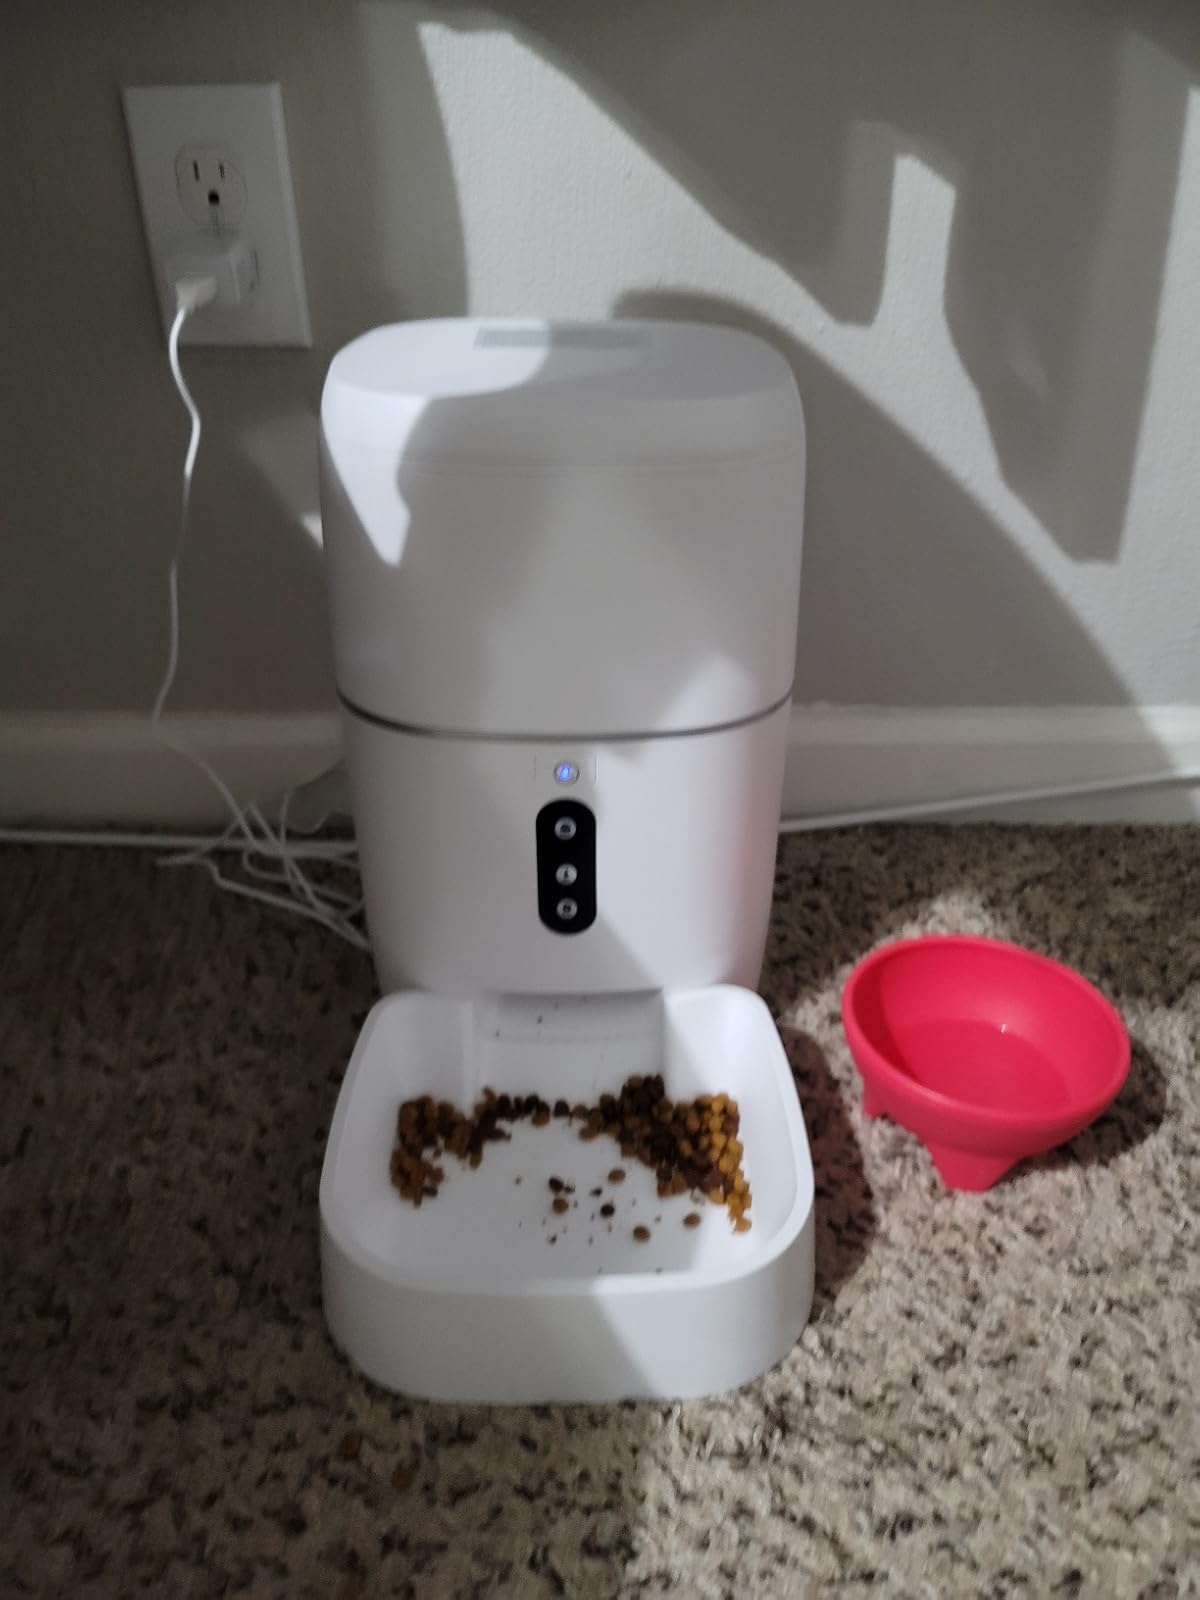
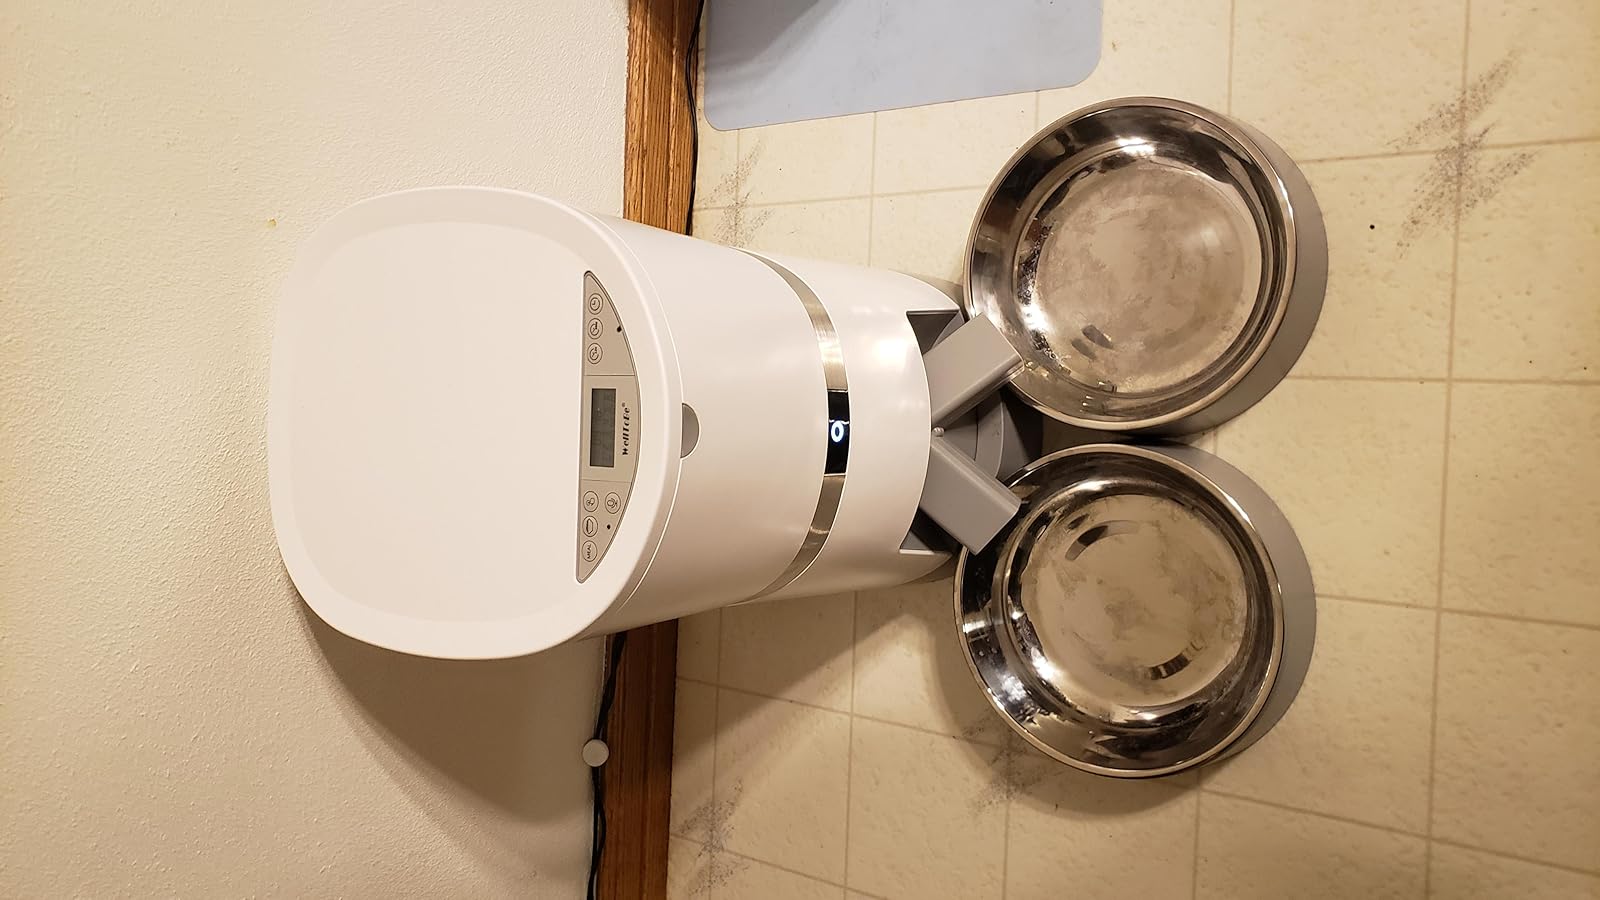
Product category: items_feeder
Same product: no